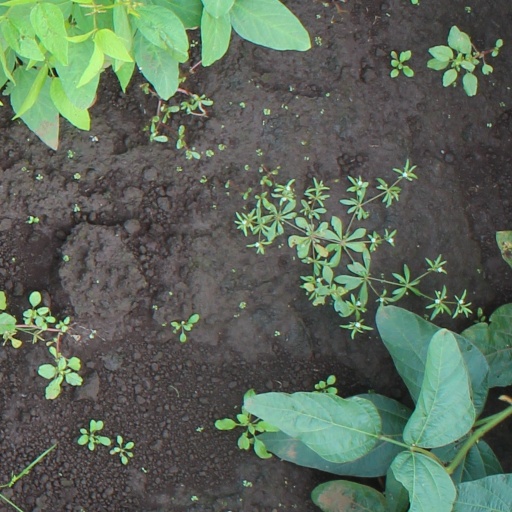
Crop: soybean